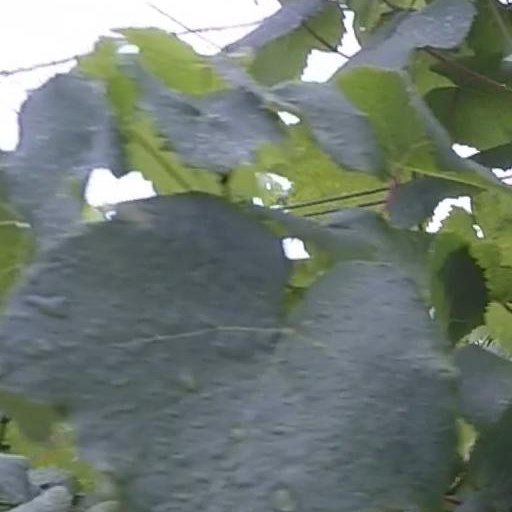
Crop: grape